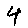
Label: 4